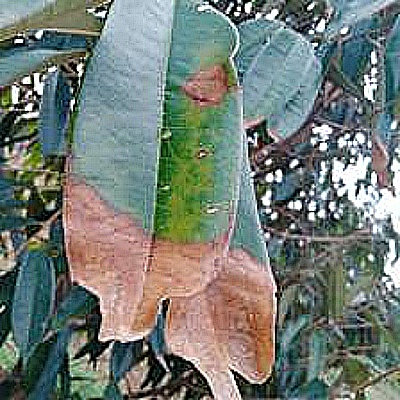
Label: Leaf_Blight